Populus nigra

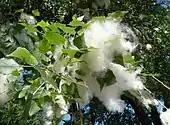
Poplar seed tufts

Three subspecies are "established" and some botanists distinguish a fourth: